HP TouchPad

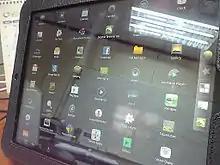
Android 2.3 on the TouchPad

On October 6, 2011, it was reported that a few customers had received new TouchPads with Android installed instead of webOS. HP later stated that they had developed a version of Android, for use in testing the hardware while webOS was still under development, suggesting that these units had been shipped with that software in error.